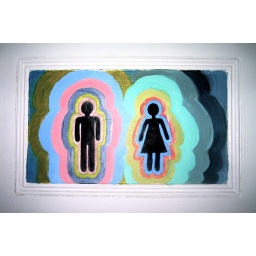
Co-ed bathroom sign by Chloe Filson